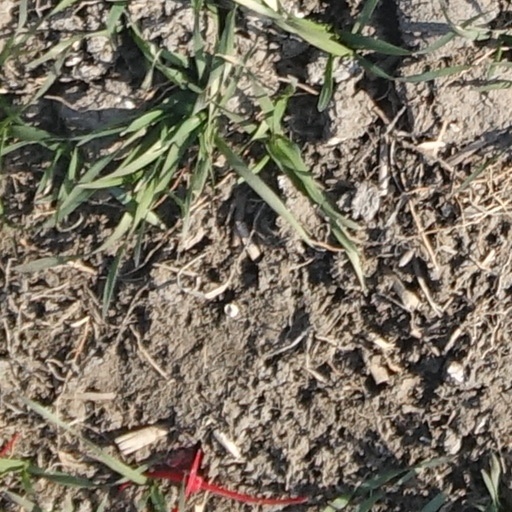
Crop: wheat